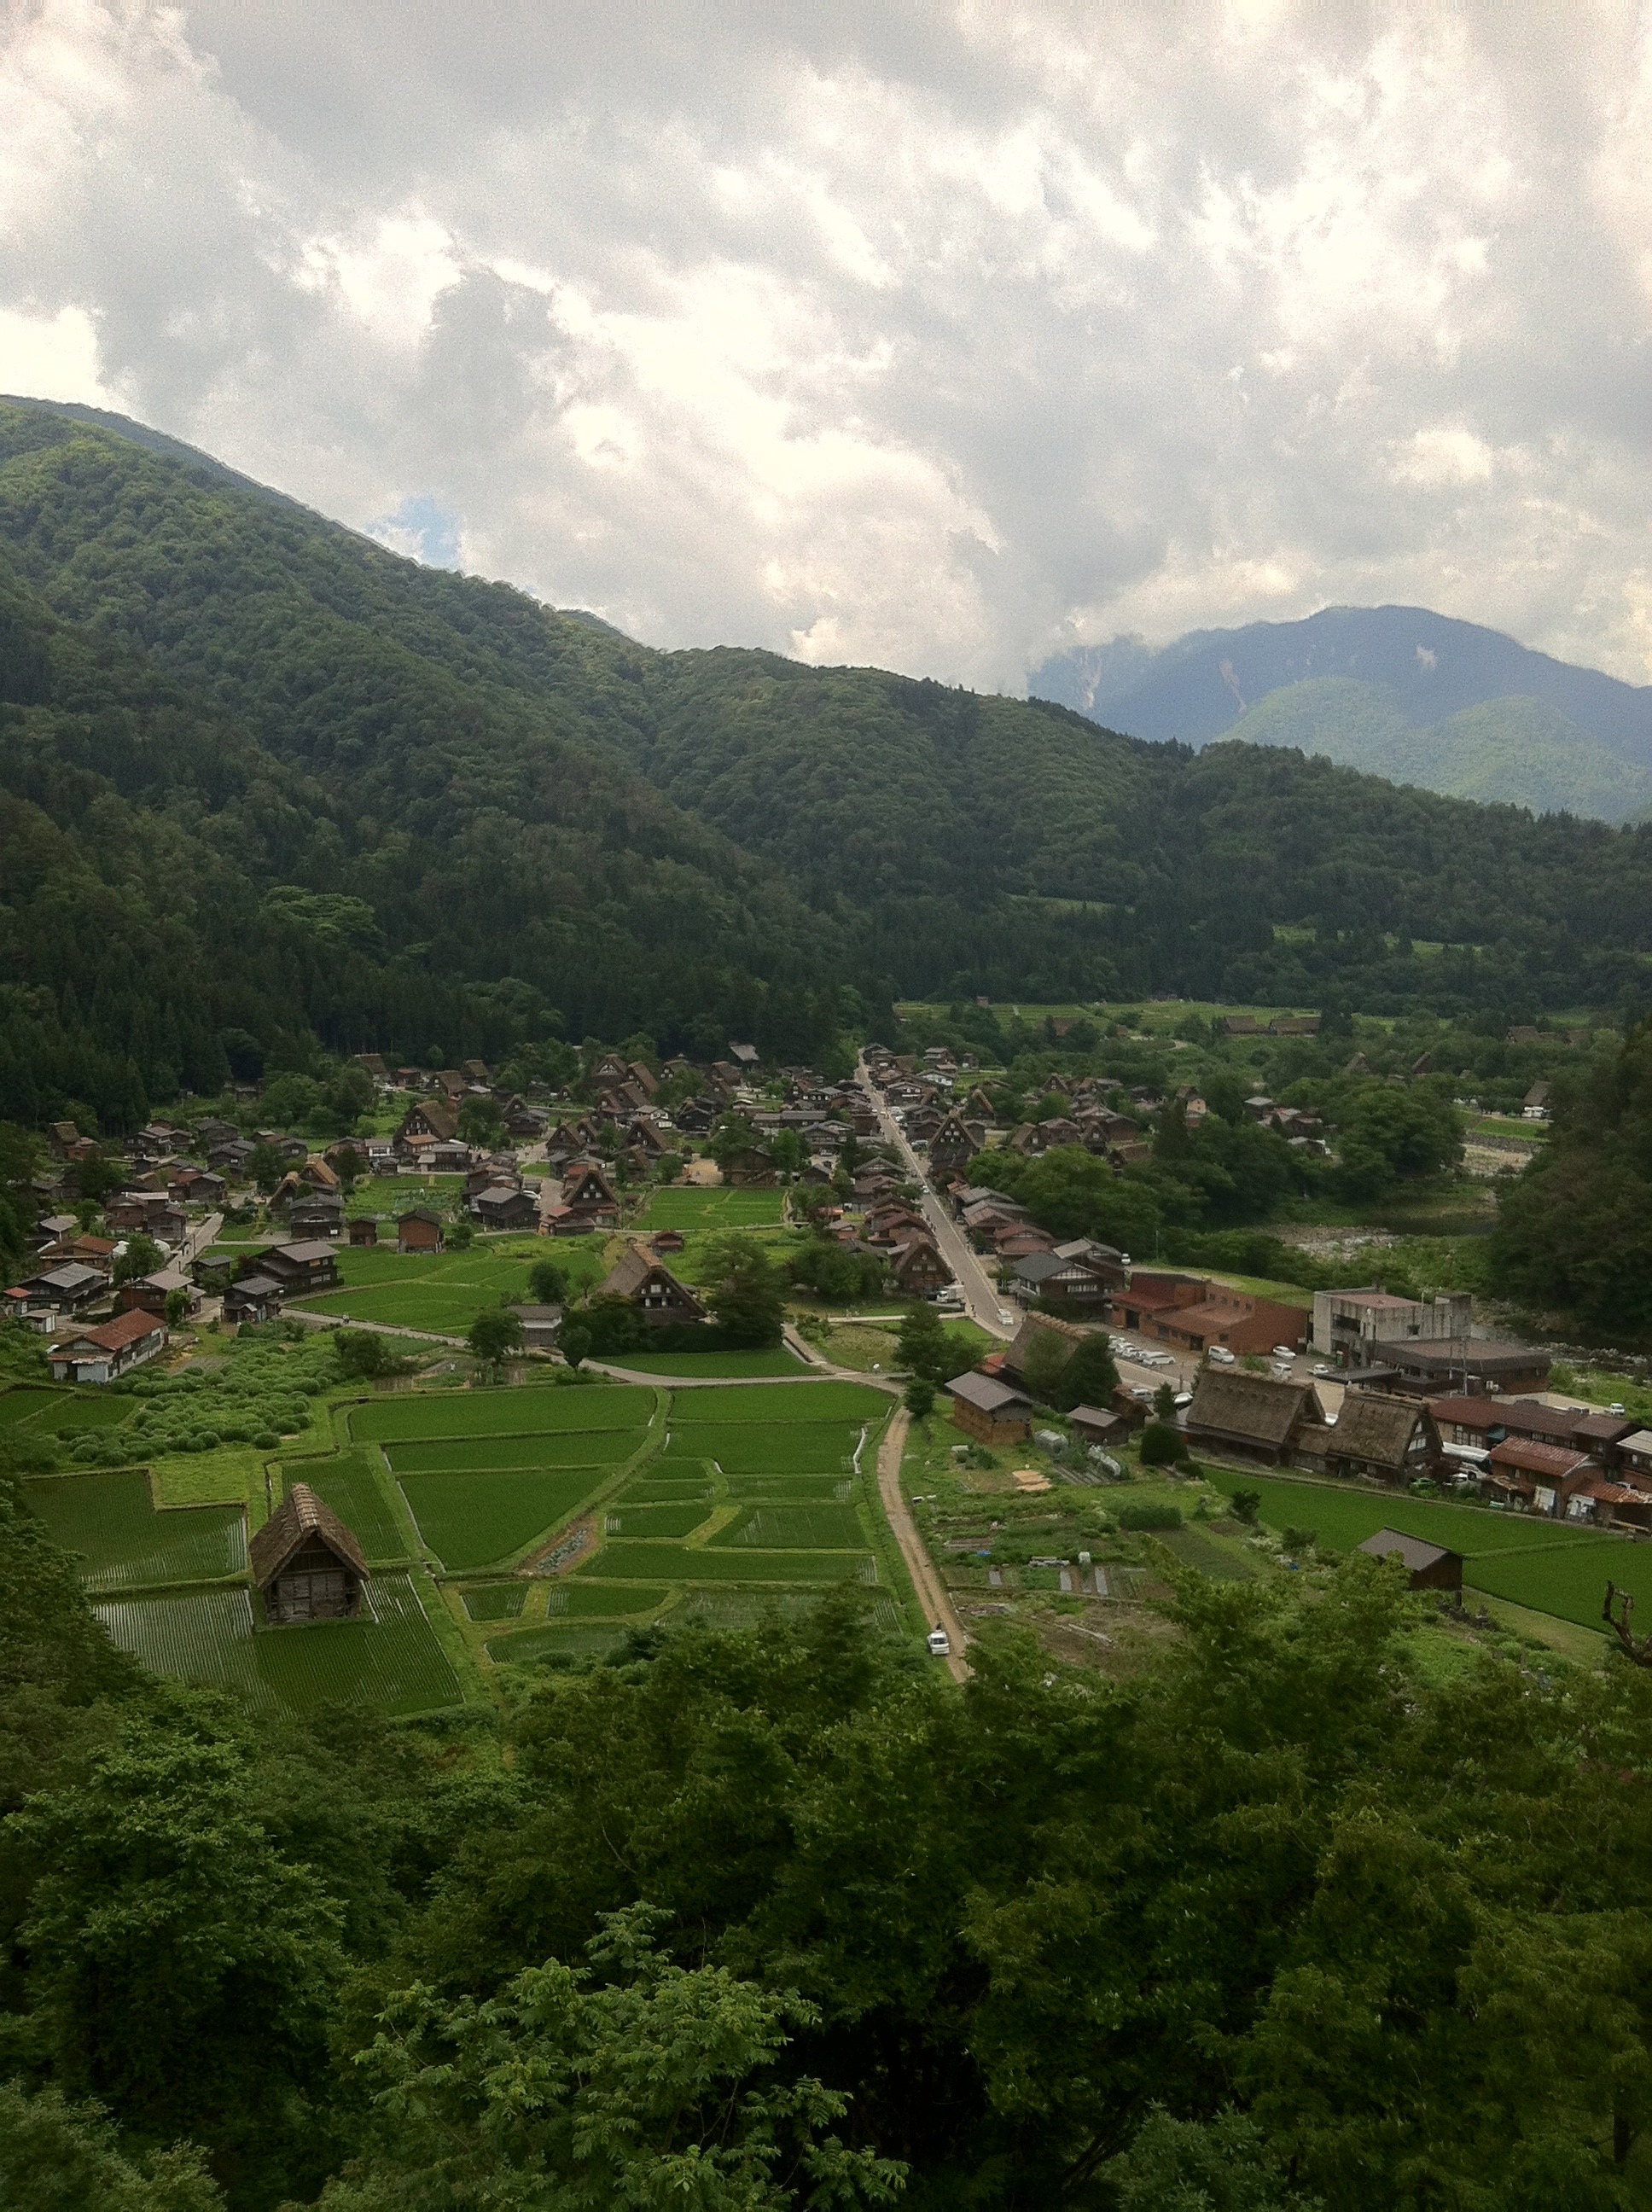
landscape, mountain, sky, hill, town, building, valley, mountain range, village, japan, highland, alps, ruins, plateau, tradition, historically, thatched, rural area, aerial photography, unesco world heritage site, world heritage site, hill station, harumi, mountainous landforms, shirakawa go